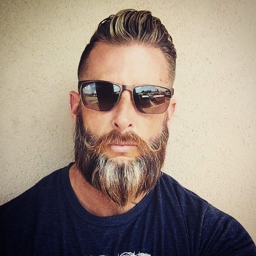
women love well groomed beards .